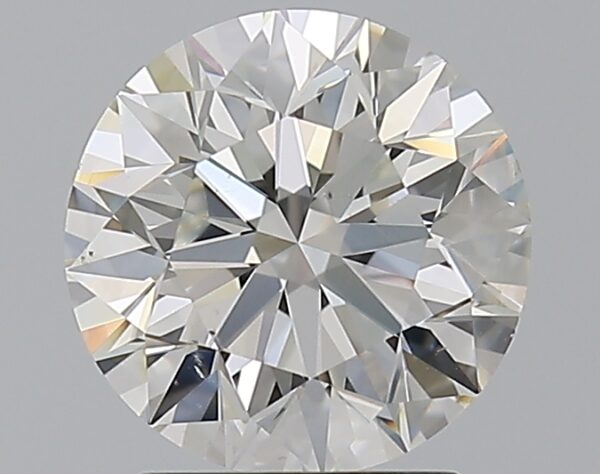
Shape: round
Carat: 2
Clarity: VS2
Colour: G
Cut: EX
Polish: EX
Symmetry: EX
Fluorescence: N
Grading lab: GIA
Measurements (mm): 7.94 x 7.99 x 5.06